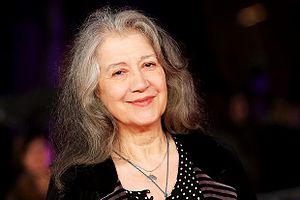
Martha Argerich, née le 5 juin 1941 à Buenos Aires, est une pianiste argentine, naturalisée suisse.